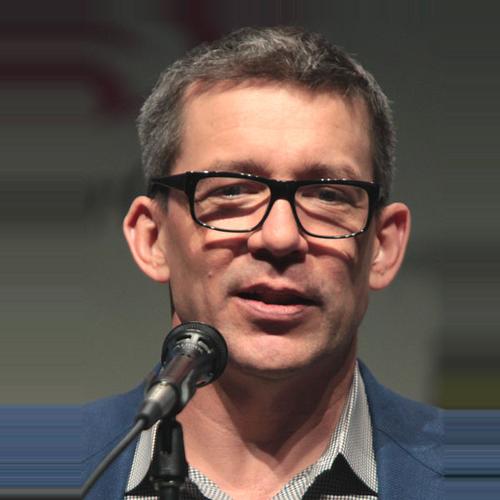
Age: 49